West Wind Aviation

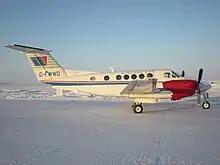
A Beechcraft Super King Air at Cambridge Bay Airport

West Wind Aviation Limited Partnership was a Saskatchewan based airline. Now operating as Rise Air after merging with Trans West Air in 2021.